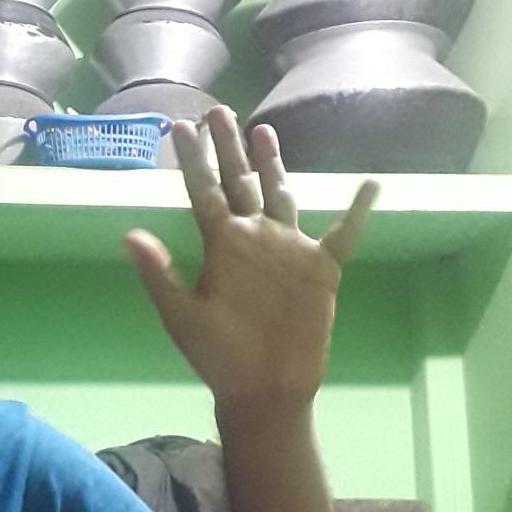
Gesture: palm